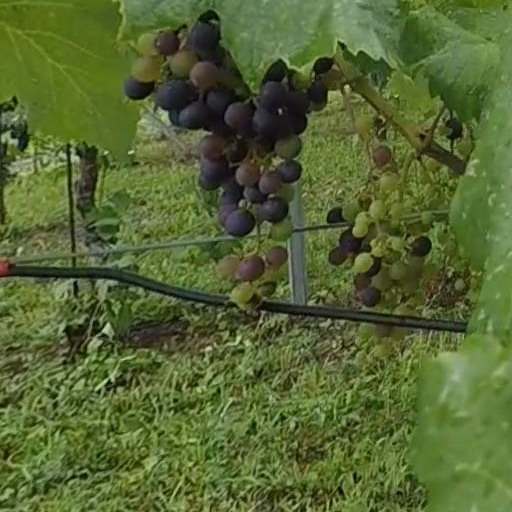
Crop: grape